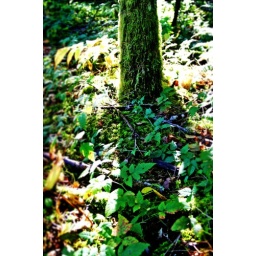
Shadow of a tree and ground cover in Oregon.